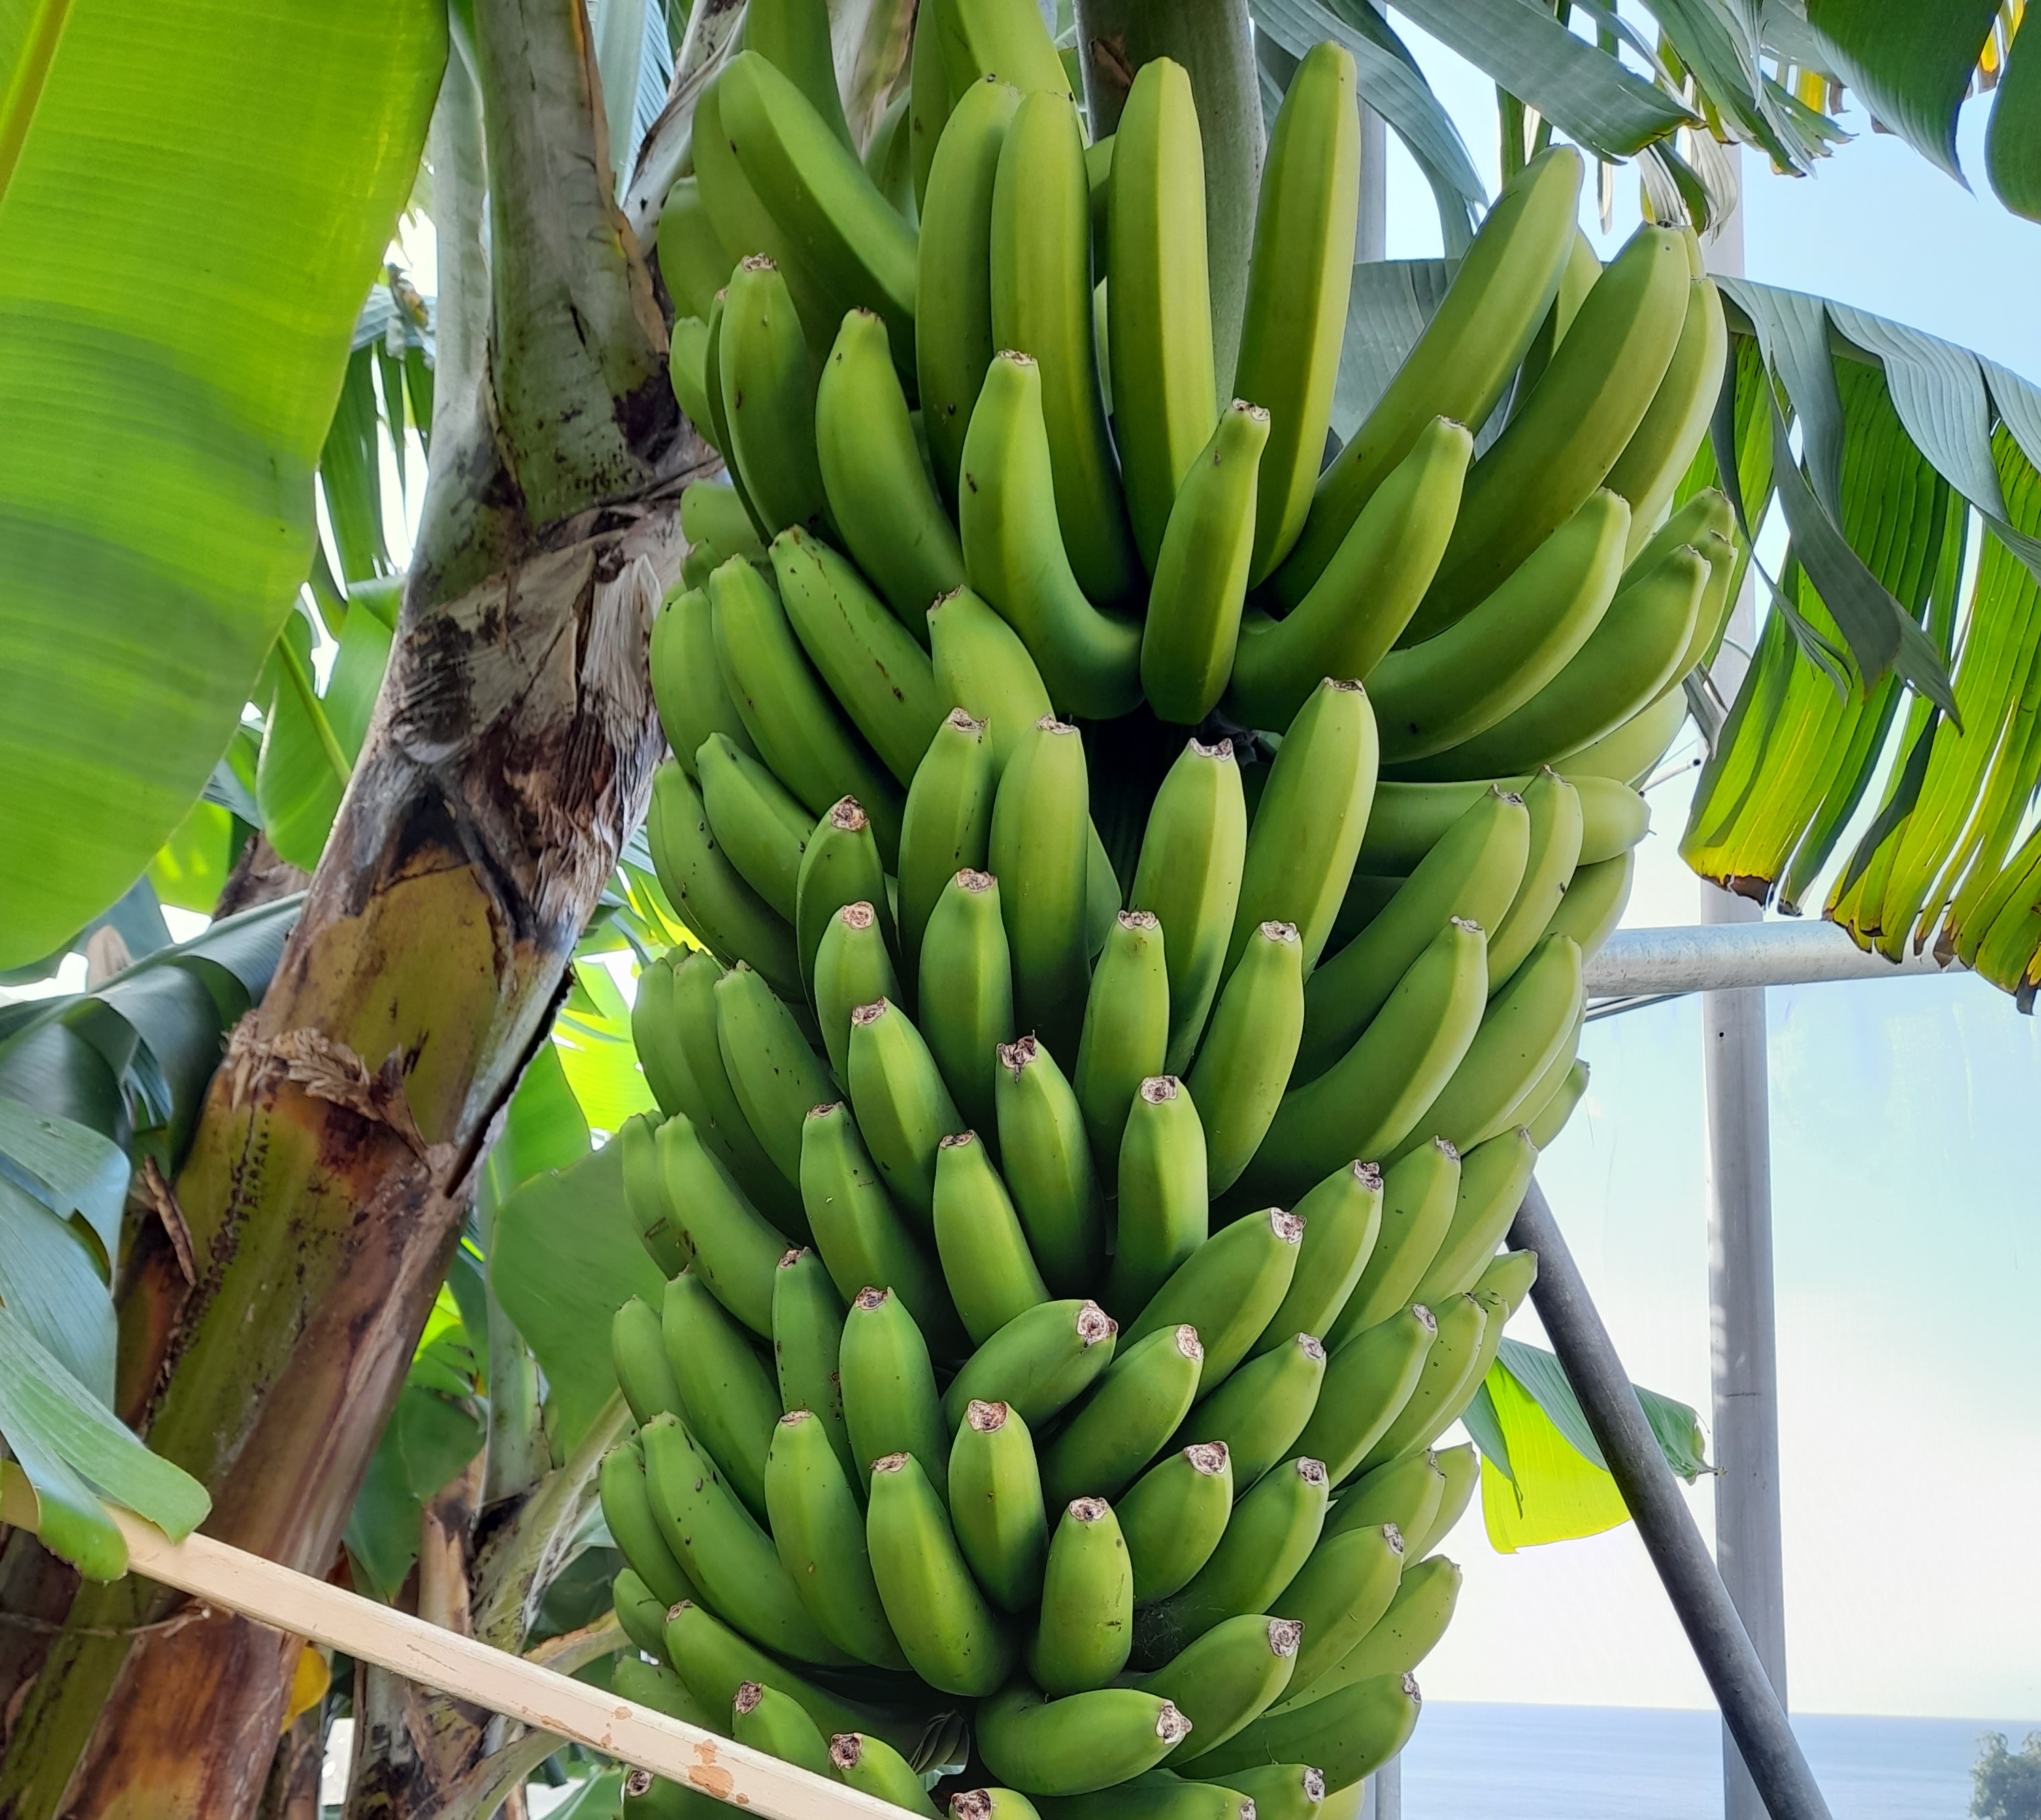
Label: Cut